Giovanni Battista Lusieri

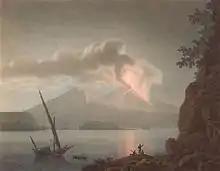
"Eruption on Vesuvius by night", 1793

According to the Netherlands Institute for Art History (RKD), Lusieri travelled in Naples, Greece, and Turkey. He was employed by Lord Elgin, to make drawings of the Acropolis. He is known today for removing and shipping the Elgin Marbles to London.